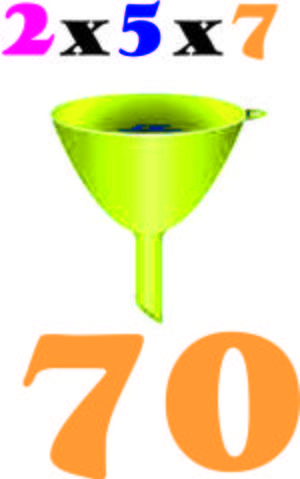
70 est l'entier naturel qui suit 69 et qui précède 71.
Un nombre sphénique est un entier strictement positif qui est le produit de trois facteurs premiers distincts.